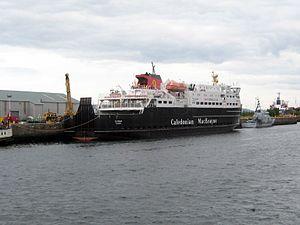
Le MV Clansman est un ferry de la compagnie Caledonian MacBrayne qui opère depuis Oban sur la côte Ouest de l'Écosse.